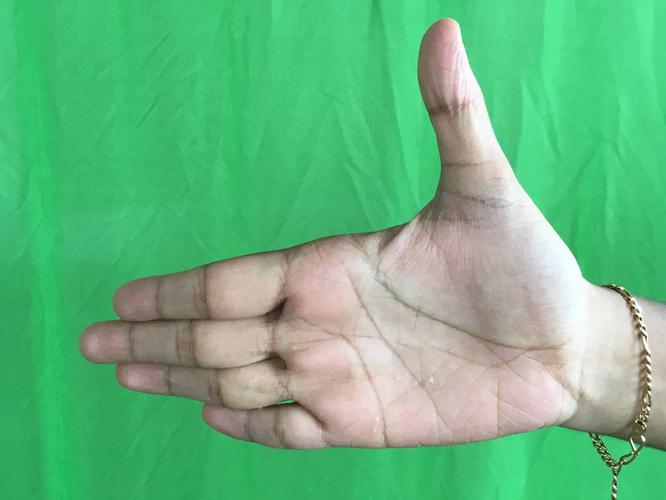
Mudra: Ardhachandran
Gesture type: single_hand